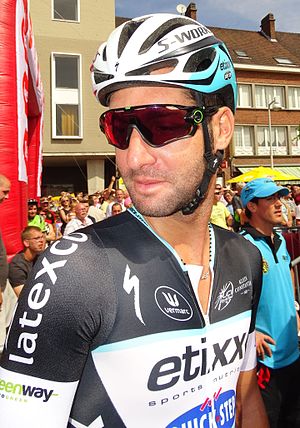
Fabio Sabatini
Fabio Sabatini er en professionel italiensk landevejscykelrytter. Han cykler for det professionelle cykelhold Cofidis.